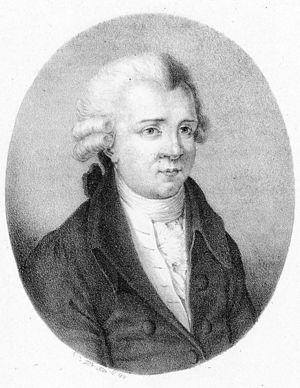
8 janvier : L'inganno felice, opéra de Rossini, créé au théâtre San Moisè de Venise.